Service structure

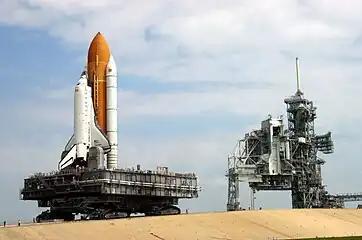
is carried by a Crawler-transporter, a launch tower is visible in the background

A service structure is a permanent steel framework or tower erected on a rocket launch pad that allows assembly, servicing, and crew onboarding of the launch vehicle prior to liftoff.